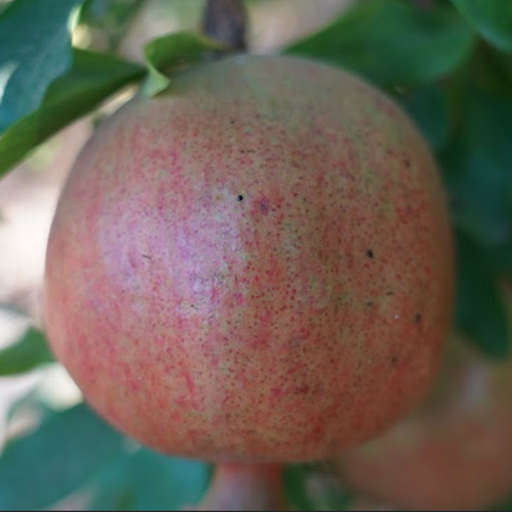
Label: Healthy